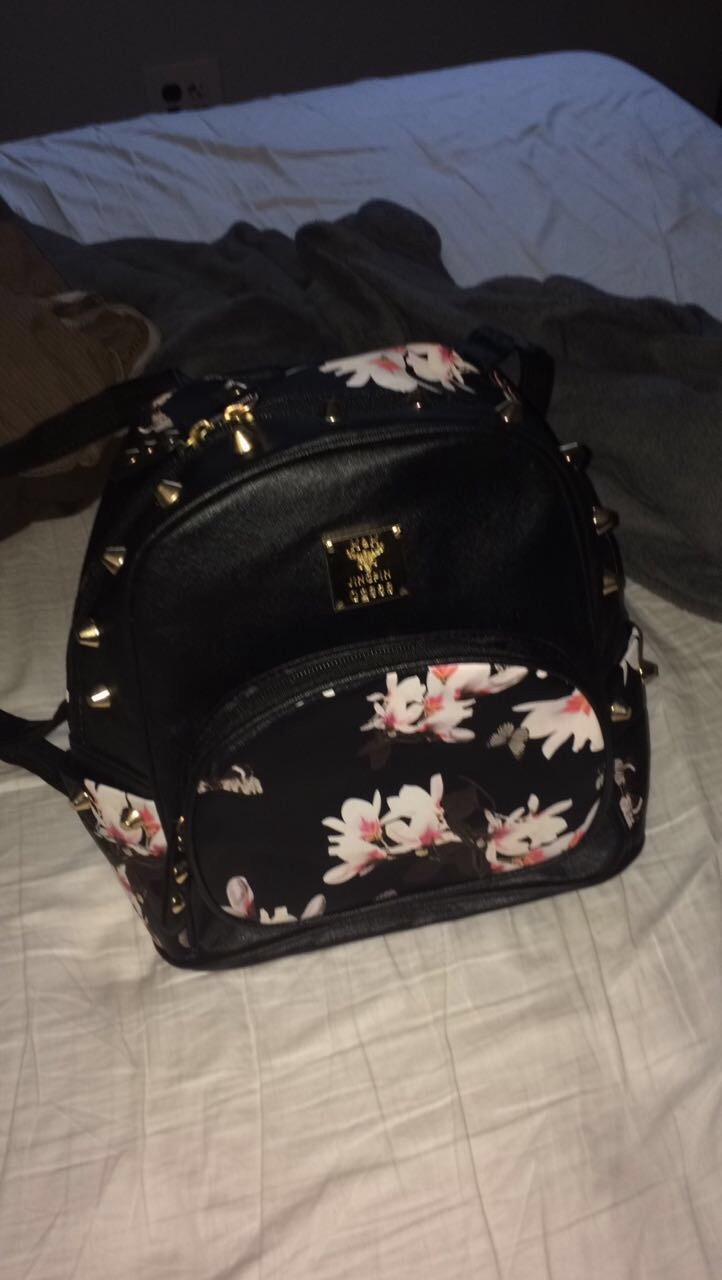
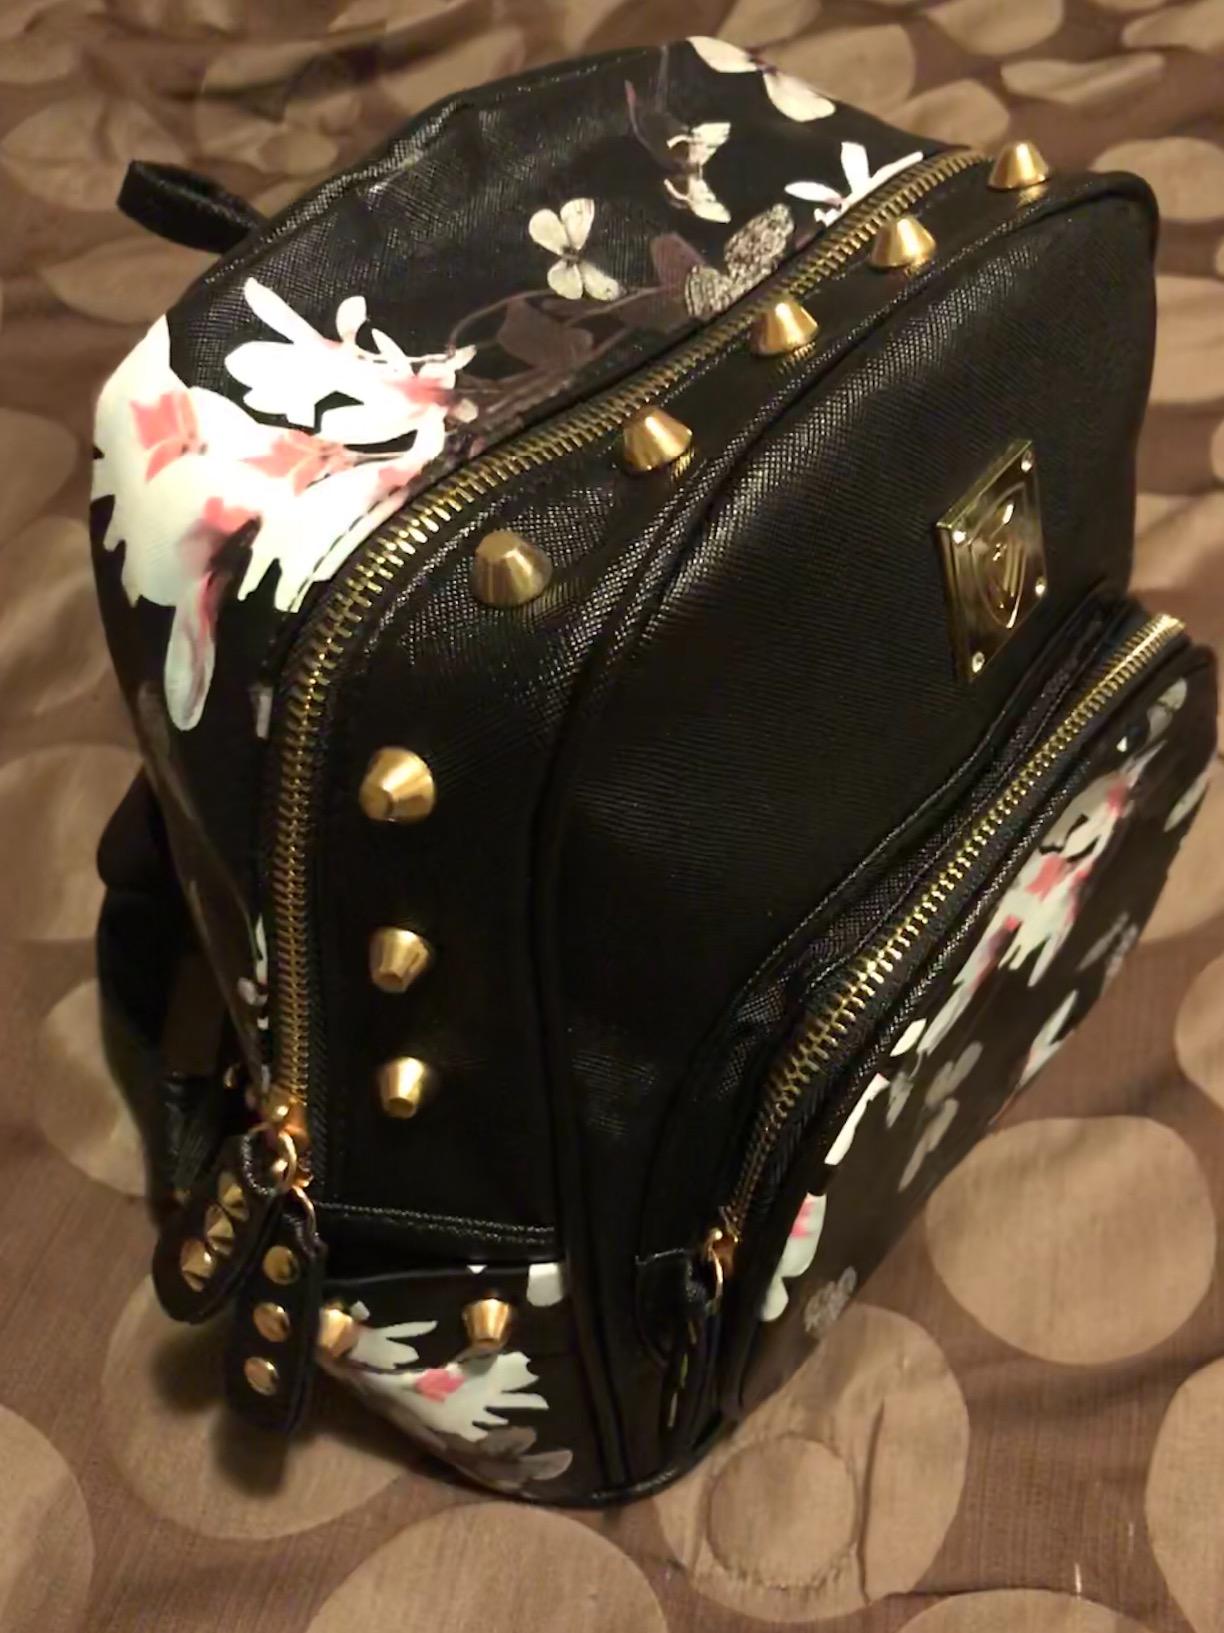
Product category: accessories_handbag
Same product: yes